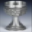
Label: cup